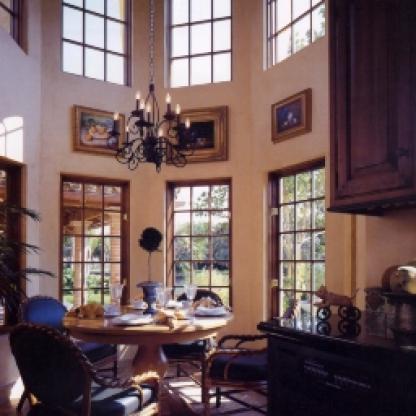
Scene: Indoor